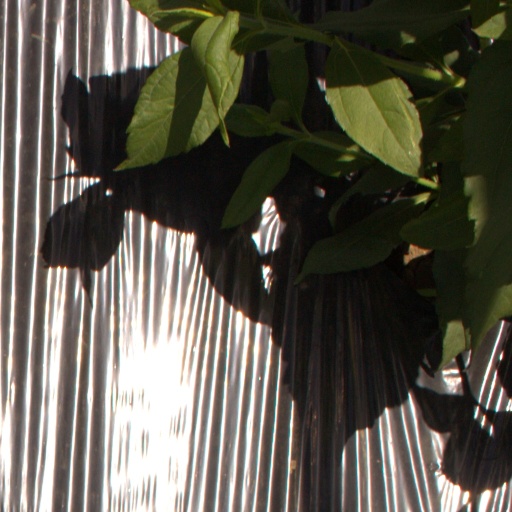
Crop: Jerusalem artichoke